Eidsvold TF

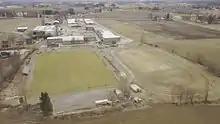
Myhrer stadion

Eidsvold Turnforening is a Norwegian sport club from Eidsvoll, Akershus. It has sections for association football, team handball, track and field, gymnastics and speed skating.